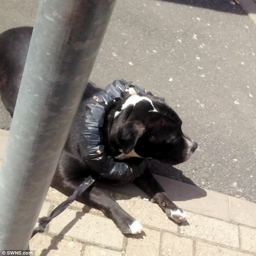
concerned shoppers called organisation after spotting the dog 's homemade collar .